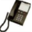
Label: telephone